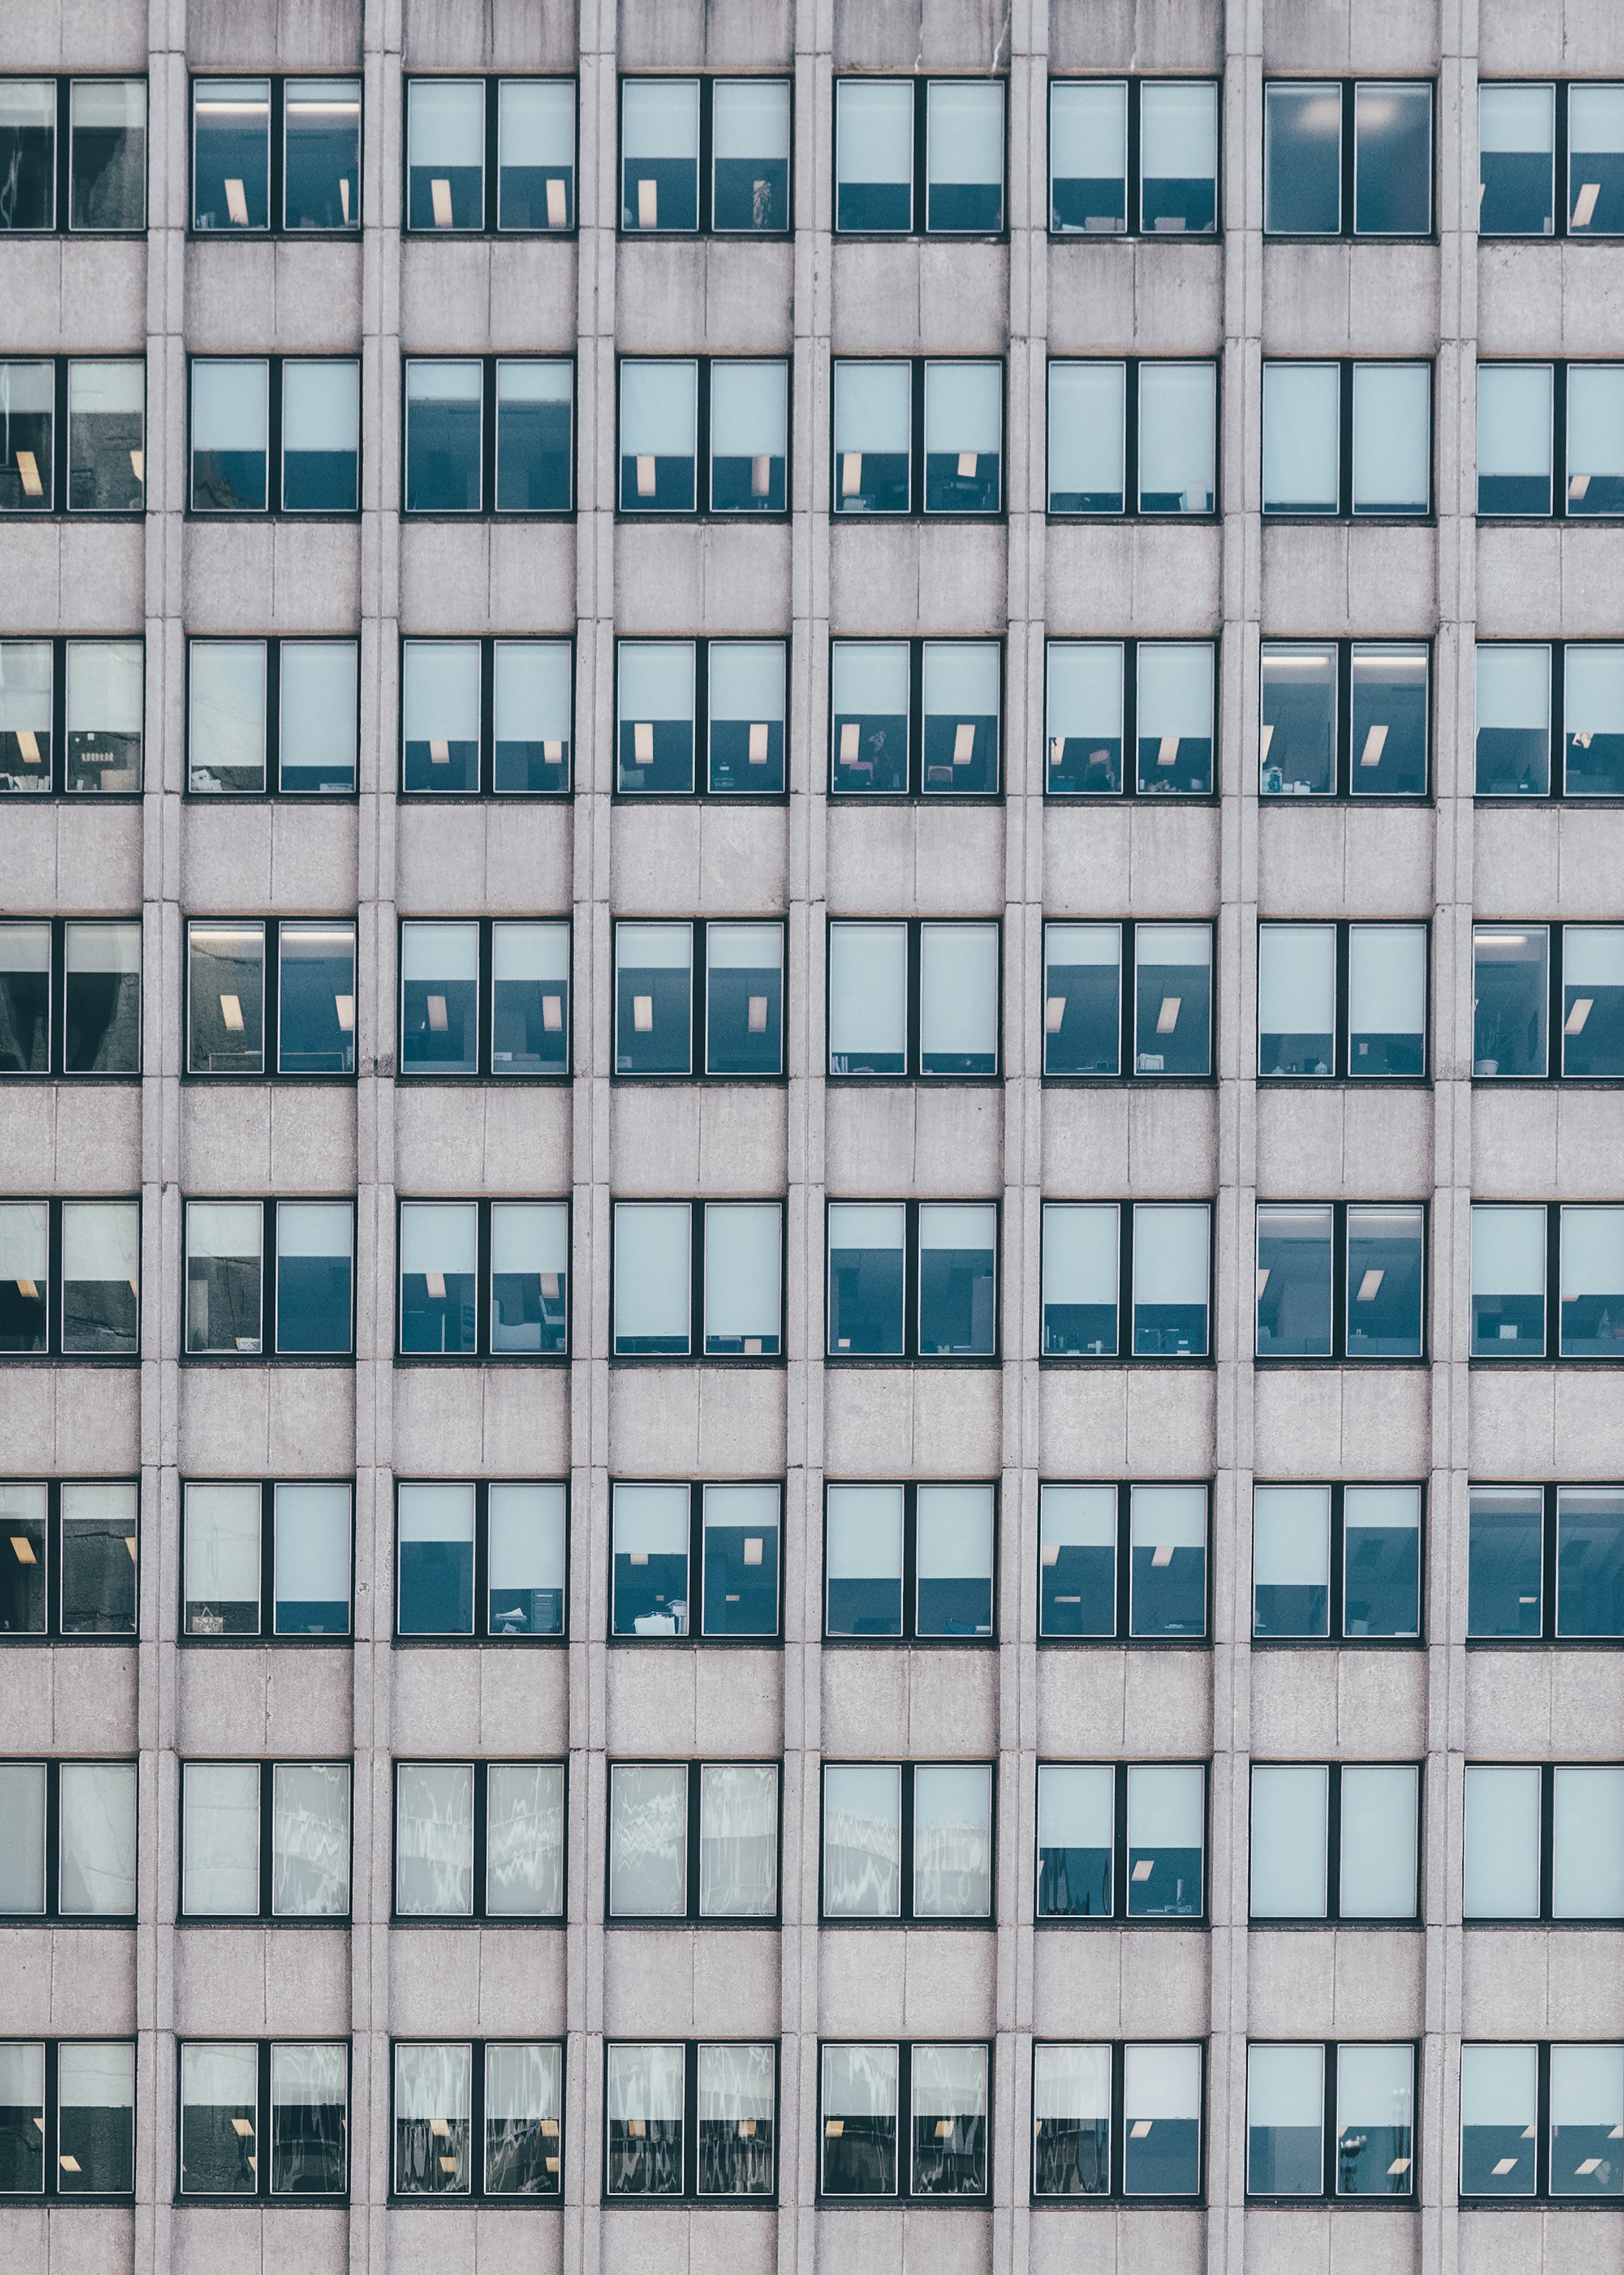
architecture, window, building, skyscraper, symmetrical, line, facade, tower block, interior design, symmetry, condominium, window covering